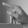
ASL letter: P